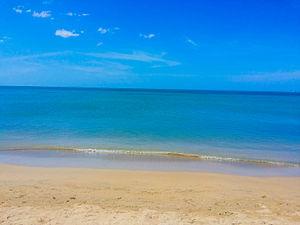
Le désert de La Guajira est un désert situé dans le nord-est de la Colombie, à 1 100 km au nord de Bogota, dans le département de La Guajira. Il couvre la plus grande partie de la péninsule de Guajira et déborde sur le Venezuela voisin.